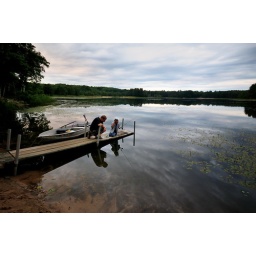
fish in the water